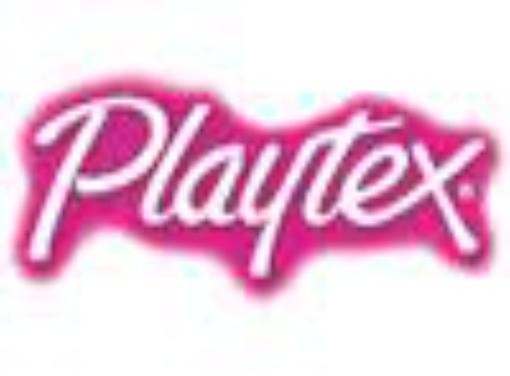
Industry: Necessities